Norwegian Encore

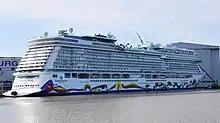
"Norwegian Encore" at Meyer Werft, 2019

On 14 July 2014, NCL announced that it had reached an agreement with Meyer Werft for a €1.6 billion order of two new "Breakaway" Plus-class ships, scheduled for delivery in 2018 and 2019, respectively. Each ship was initially estimated to be approximately and have 4,200 passenger berths.